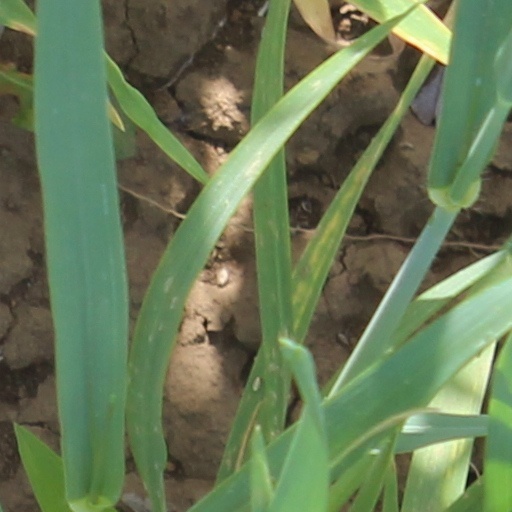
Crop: wheat